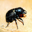
Label: beetle